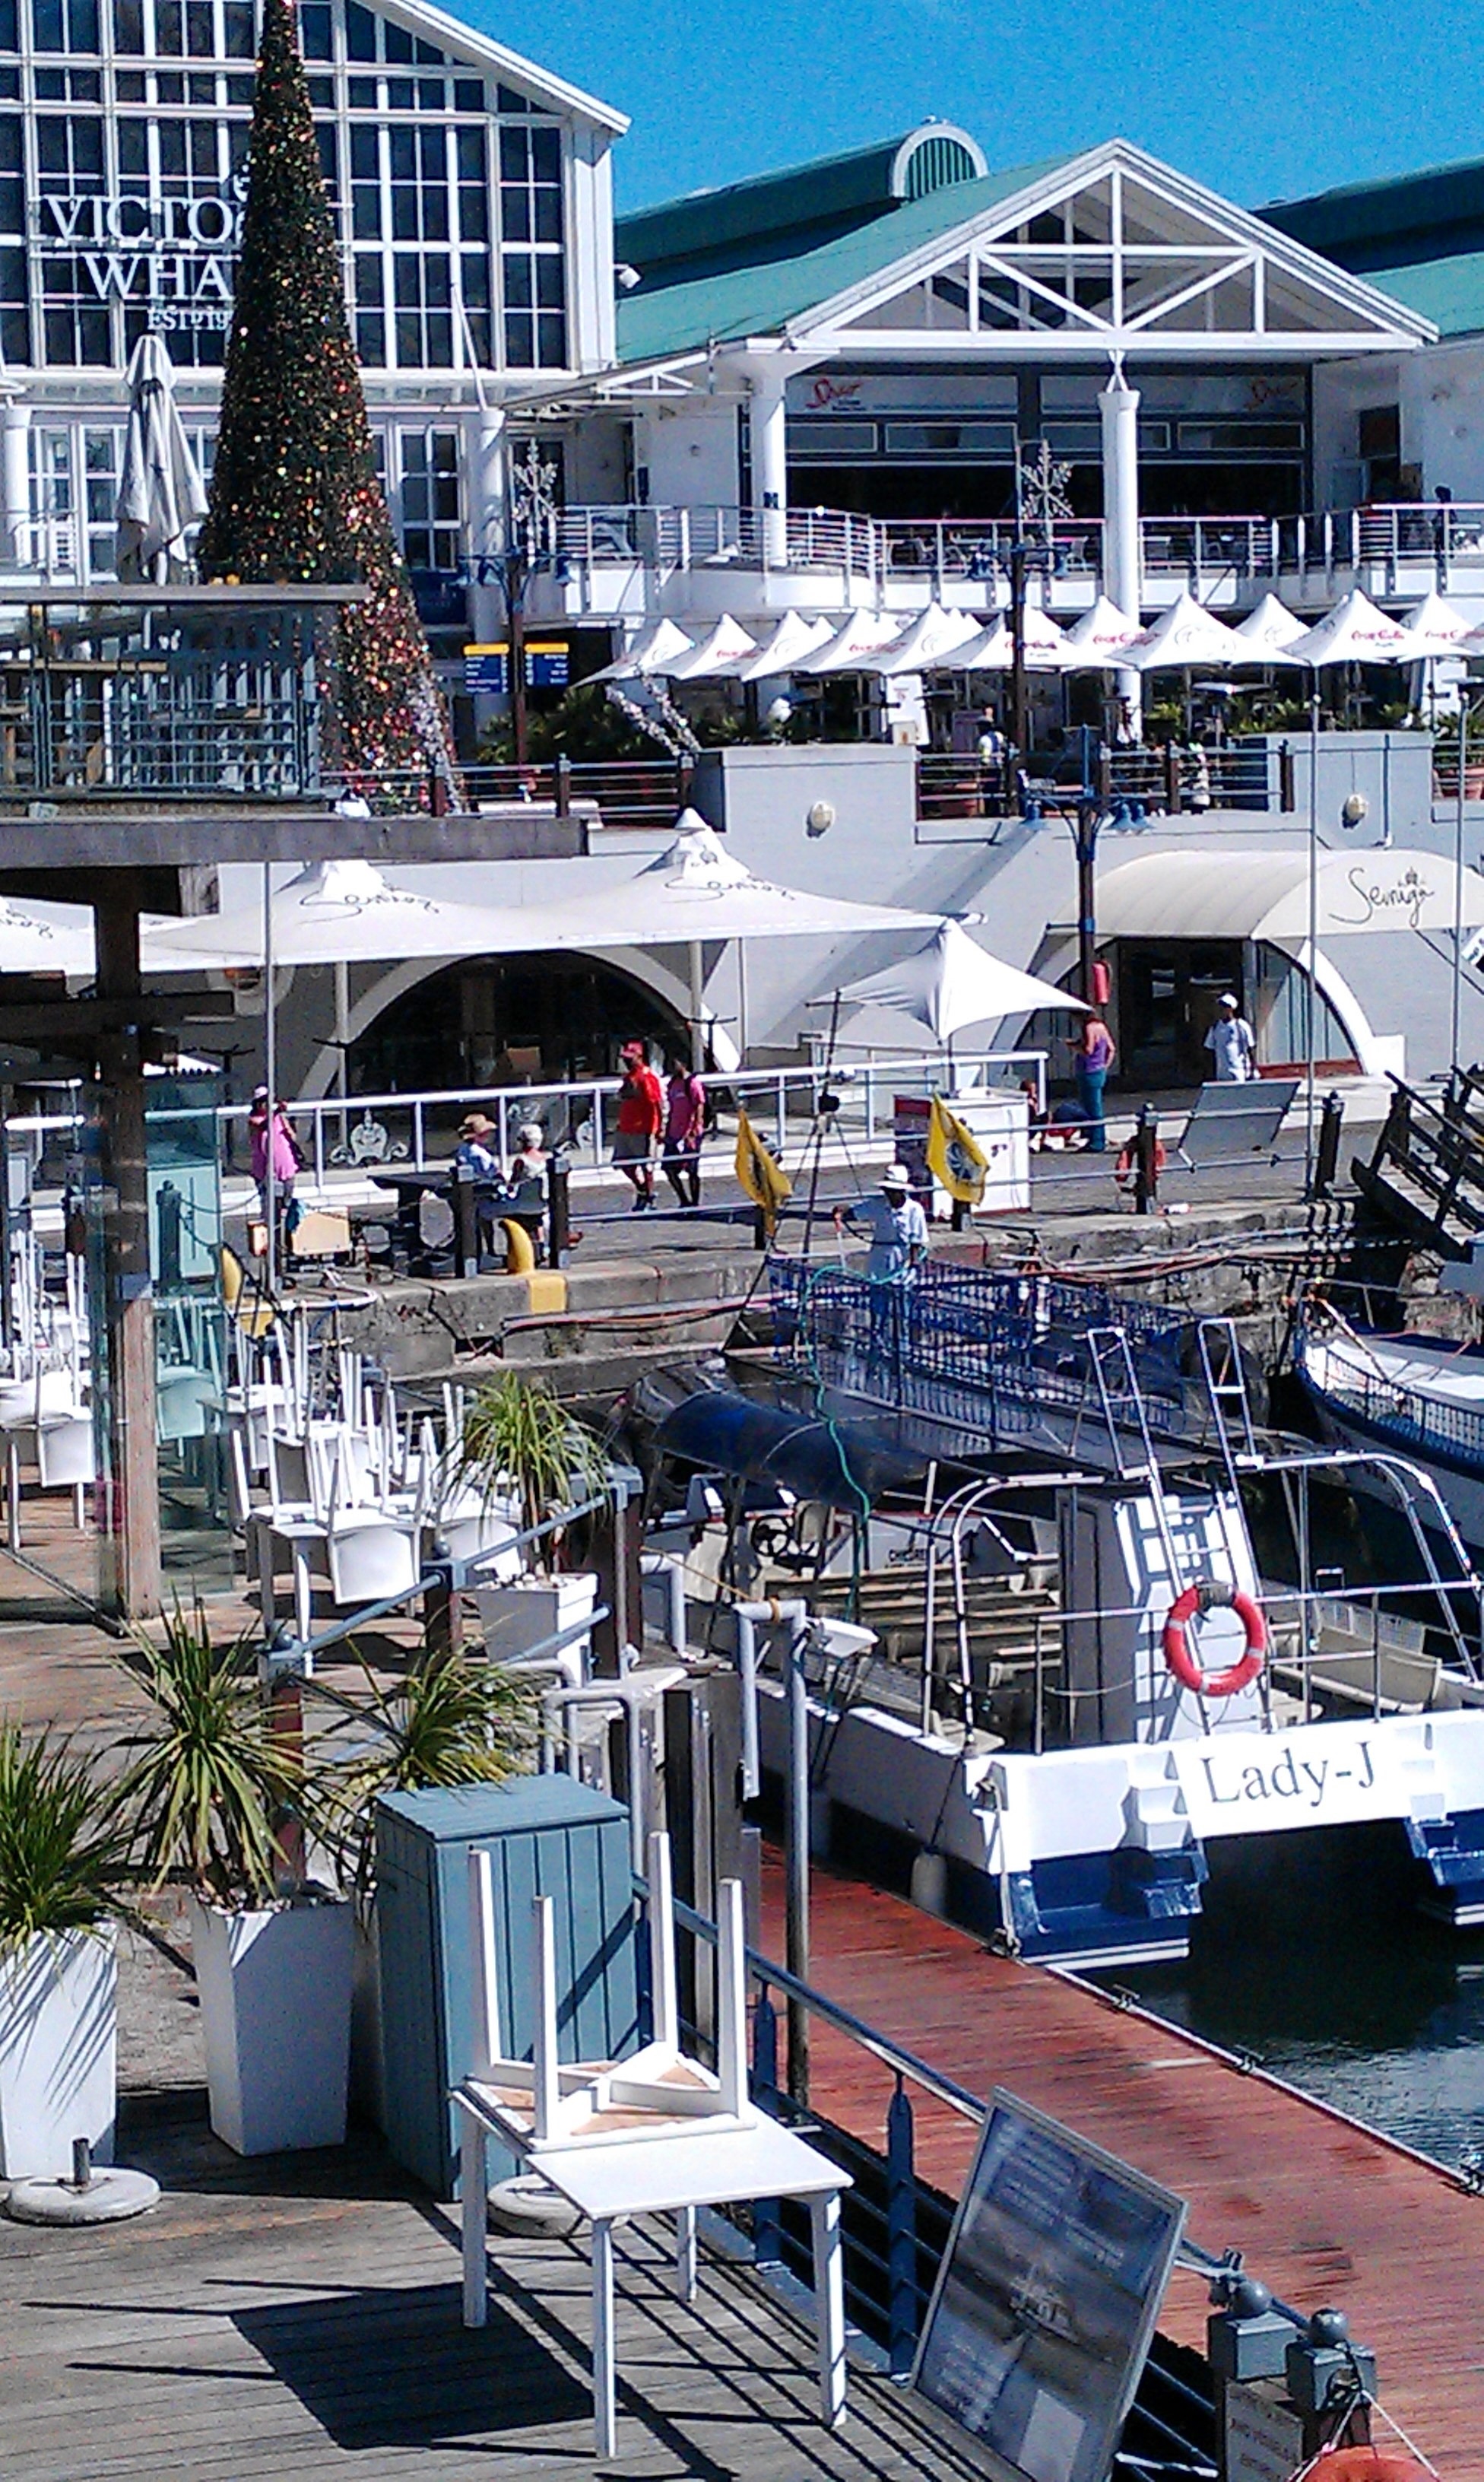
beach, dock, boat, walkway, cityscape, vehicle, yacht, harbor, marina, port, infrastructure, south africa, cape town, passenger ship